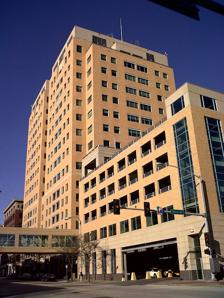
Building: MidAmerican Energy Building
Country: United States of America
Year built: 1995
American high-rise office building located in the downtown Davenport, Iowa Mid-American Energy Building General information Address 106 E. 2nd Street Town or city Davenport, Iowa Country United States Coordinates 41°31′18″N 90°34′25″W / 41.521667°N 90.573611°W / 41.521667; -90.573611 Current tenants MidAmerican Energy Company Completed 1995 Height 220 feet (67 m) Technical details Floor count 15 Design and construction Architect(s) Shive-Hattery Engineers & Architects Other information Public transit access Davenport CitiBus Mid-American Energy Building is a high-rise office building located in the downtown Davenport, Iowa . The building was designed by Shive-Hattery Engineers & Architects and built by Iowa-Illinois Gas and Electric Company in 1995. It is a 9-story office building that stands on top of a six-story parking ramp. The building stands 220 feet (67 m), and is the second tallest building in the city after the Wells Fargo Bank Building . The building is also the home to a couple of peregrine falcons . The building is connected by way of skywalks to the RiverCenter and the Radisson Hotel . References